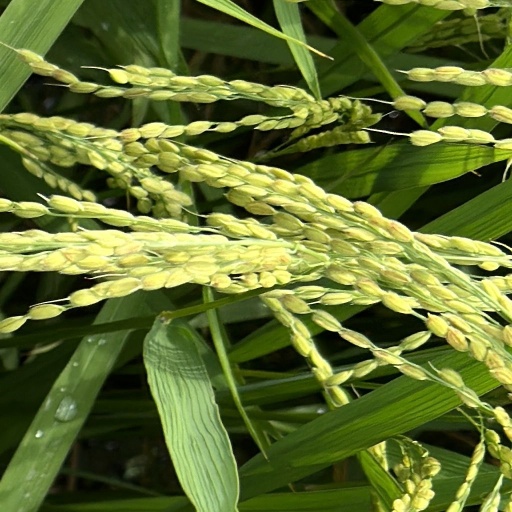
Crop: rice